Ubon Royal Thai Air Force Base

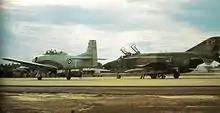
A 497th TFS F-4D with a RTAF T-28, September 1972

1982 Comm. Sq (AFCS) providing Air Traffic Control services for the Ubon tower, terminal radar approach area and enroute services for Bangkok Center. 1982 Comm, Sq. also maintained the AB Telcom and VOR/TACAN (VORTAC channel 51) equipment. In 1973 until 1974 the 1982nd Radio Maintenance section maintained the electronic sensor intrusion detection system on the perimeters of both the base and the bomb dump. It was also the only USAF base that ran opposite direction, single runway, air traffic; landing runway 23, departing runway 05.